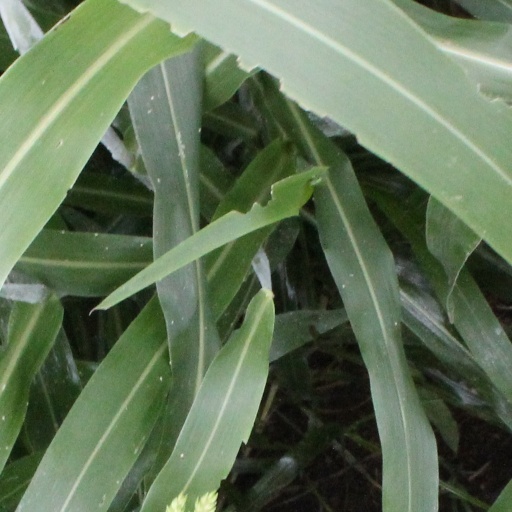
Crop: sorghum